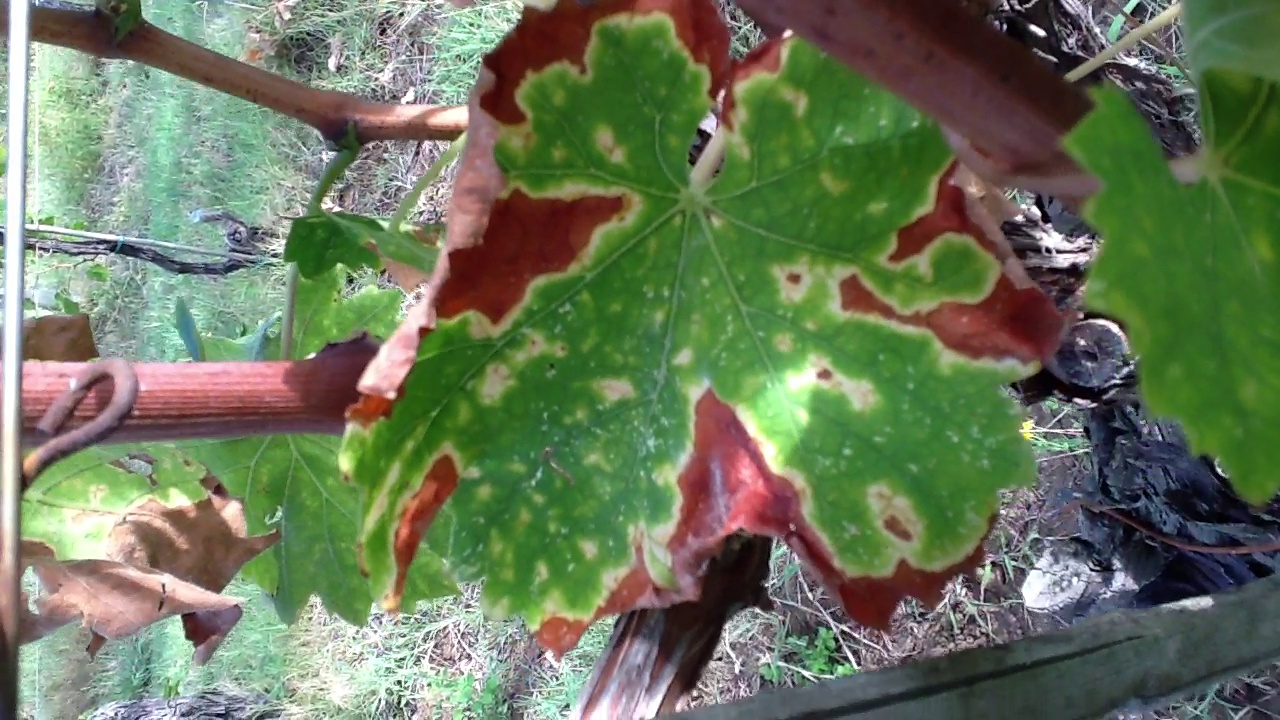
Label: esca